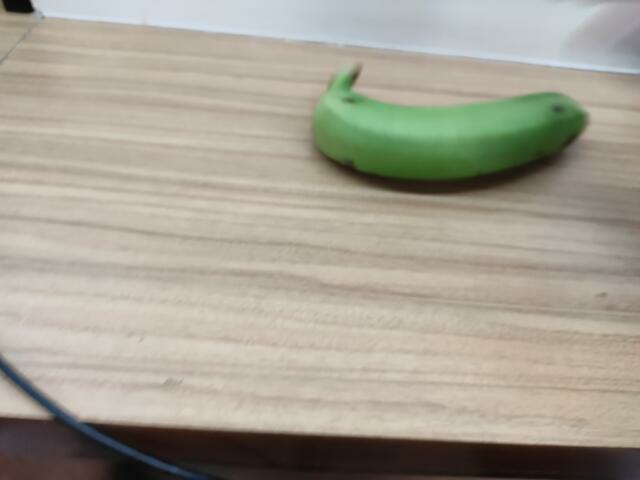
Label: Raw_Banana